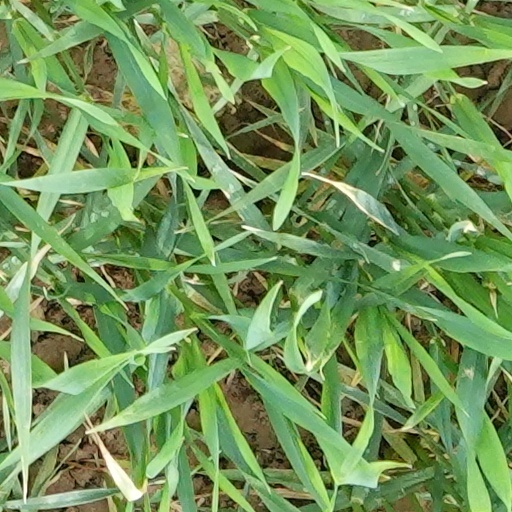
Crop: wheat